Ballydehob

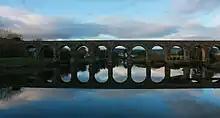
12 Arch Bridge

There is no longer a station in or near Ballydehob. The nearest station is now in Killarney.